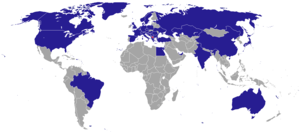
Voici les représentations diplomatiques de la Macédoine du Nord à l'étranger :